Turris Omnia

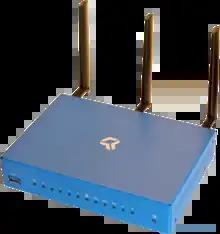
The Turris Omnia

Turris Omnia started as a crowdfunded open-source SOHO network router developed by the CZ.NIC association.